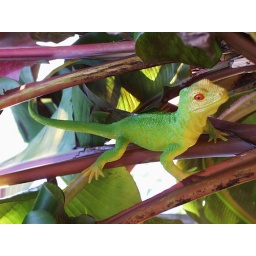
plastic lizard surprised in banana tree